Alcalá la Real

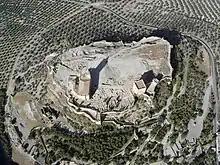
Aerial view of the La Mota fortress

Remains from the Palaeolithic to the Bronze Age show a human presence in the area in prehistoric times. It has been hypothesized that this was one of the last places inhabited by Neanderthal man. Despite the presence of remains from the Iberians, dating to the late Bronze Age, the first traces of urban structures (perhaps identifiable with the ancient Sucaelo) date to the Roman times. Archaeological findings include a marble statue of Hercules, now in the National Archaeological Museum of Spain at Madrid.